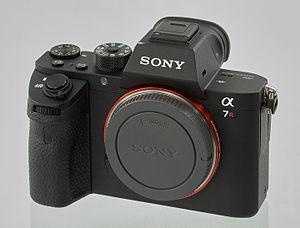
Le Sony Alpha 7 II est un appareil photographique hybride semi-professionnel plein format de 24,3 millions de pixels, équipé de la monture E commercialisé par Sony en janvier 2015. Il succède à l'ancien Alpha 7 dont il est une évolution majeure notamment par l'adoption, pour la première fois chez les appareils hybrides de Sony et même chez un appareil plein format, d'un capteur stabilisé. Une version plus haut de gamme existe, l'α 7R II, proposant un capteur de 42,4 millions de pixels sans filtre passe-bas est commercialisée en août 2015. C'est le premier appareil plein format à capteur rétro-éclairé. L'α 7S II est présenté en septembre 2015, il reprend les caractéristiques de son prédécesseur avec le boîtier et la stabilisation de l'A7R II.